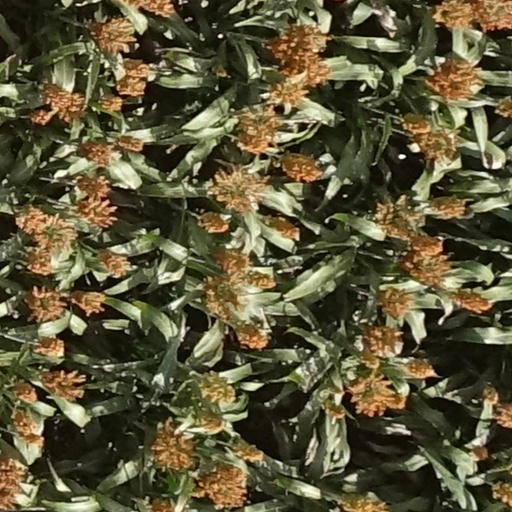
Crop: sorghum